Tilehurst (Reading ward)

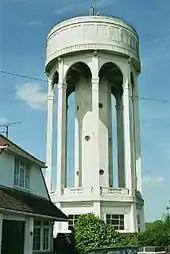
Tilehurst Water Tower

The ward lies on the western boundary of the Borough of Reading, adjacent to the district of West Berkshire. It includes the highest point of both the borough and the town, which lies at AMSL in the area surrounding the Tilehurst Water Tower.